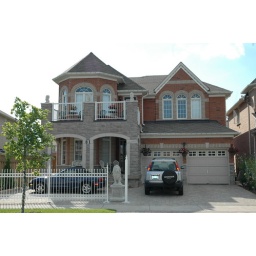
exterior of the house (see my car has her own special parking space because I can maneuver her in there)